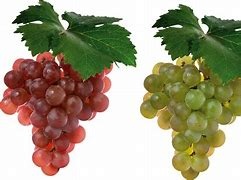
Label: grape